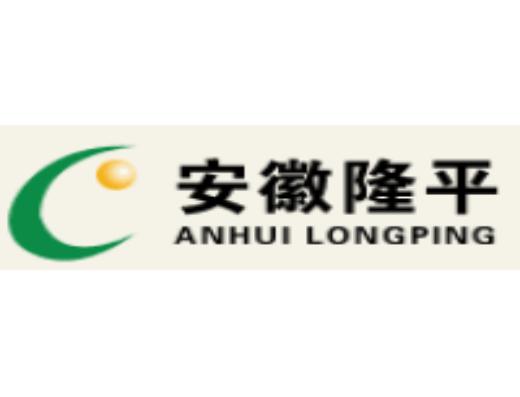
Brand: longping
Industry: Others